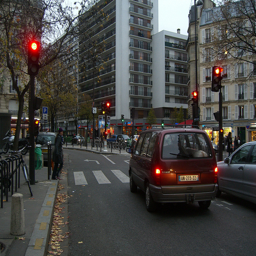
Two cars are stopped by a red traffic light.
a red car some red traffic lights some buildings and people
A city street with some cars and pedestrians at night.
A busy city street at sunset with the street lights coming on.
A red car is near a red stoplight on a street that has tall buildings.